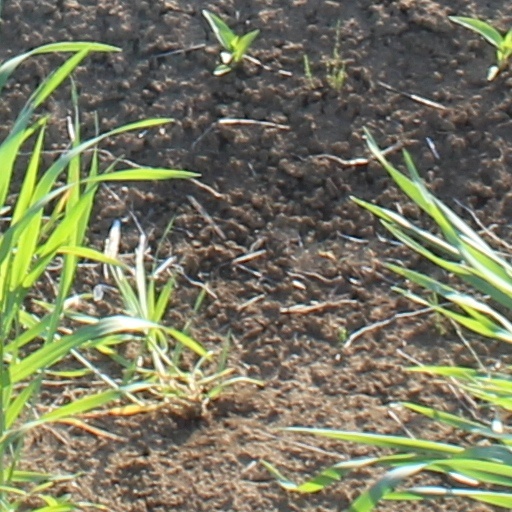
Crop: wheat